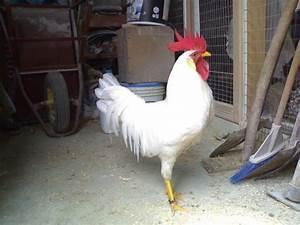
chicken